Wanderers (2014 film)

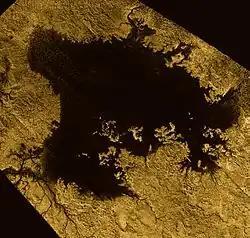
"Wanderers" shows adventurers wearing bird-like wings flying over the liquid methane lake Ligeia Mare on Saturn's moon Titan.

"Wanderers" makes good use of the wealth of information and images returned by the NASA / ESA "Cassini–Huygens" mission: one third of its scenes depict either Saturn or one of its moons. One scene gives an extreme close-up view of Saturn's rings - the perspective is from "inside" the plane of the rings, looking up from within the jumble of water ice chunks that compose the rings to a person floating just above the plane. The final scene (discussed in more detail below) shows the rings at a distance, lit up by the Sun behind them, casting a luminous glow on Saturn's nighttime cloud tops that Wernquist refers to as "ringshine."